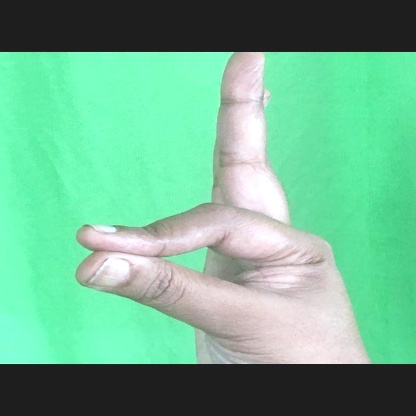
Mudra: Hamsasyam